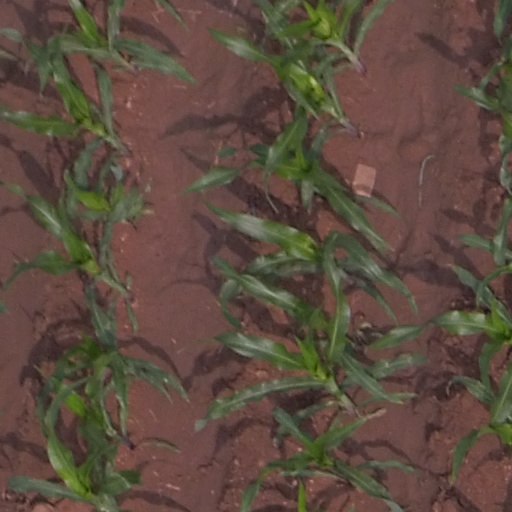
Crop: maize; corn